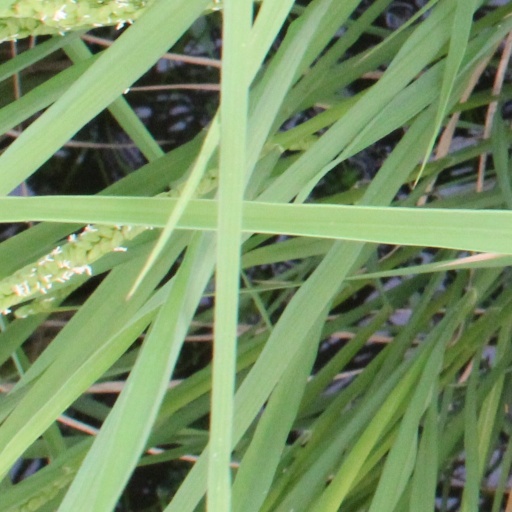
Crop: rice